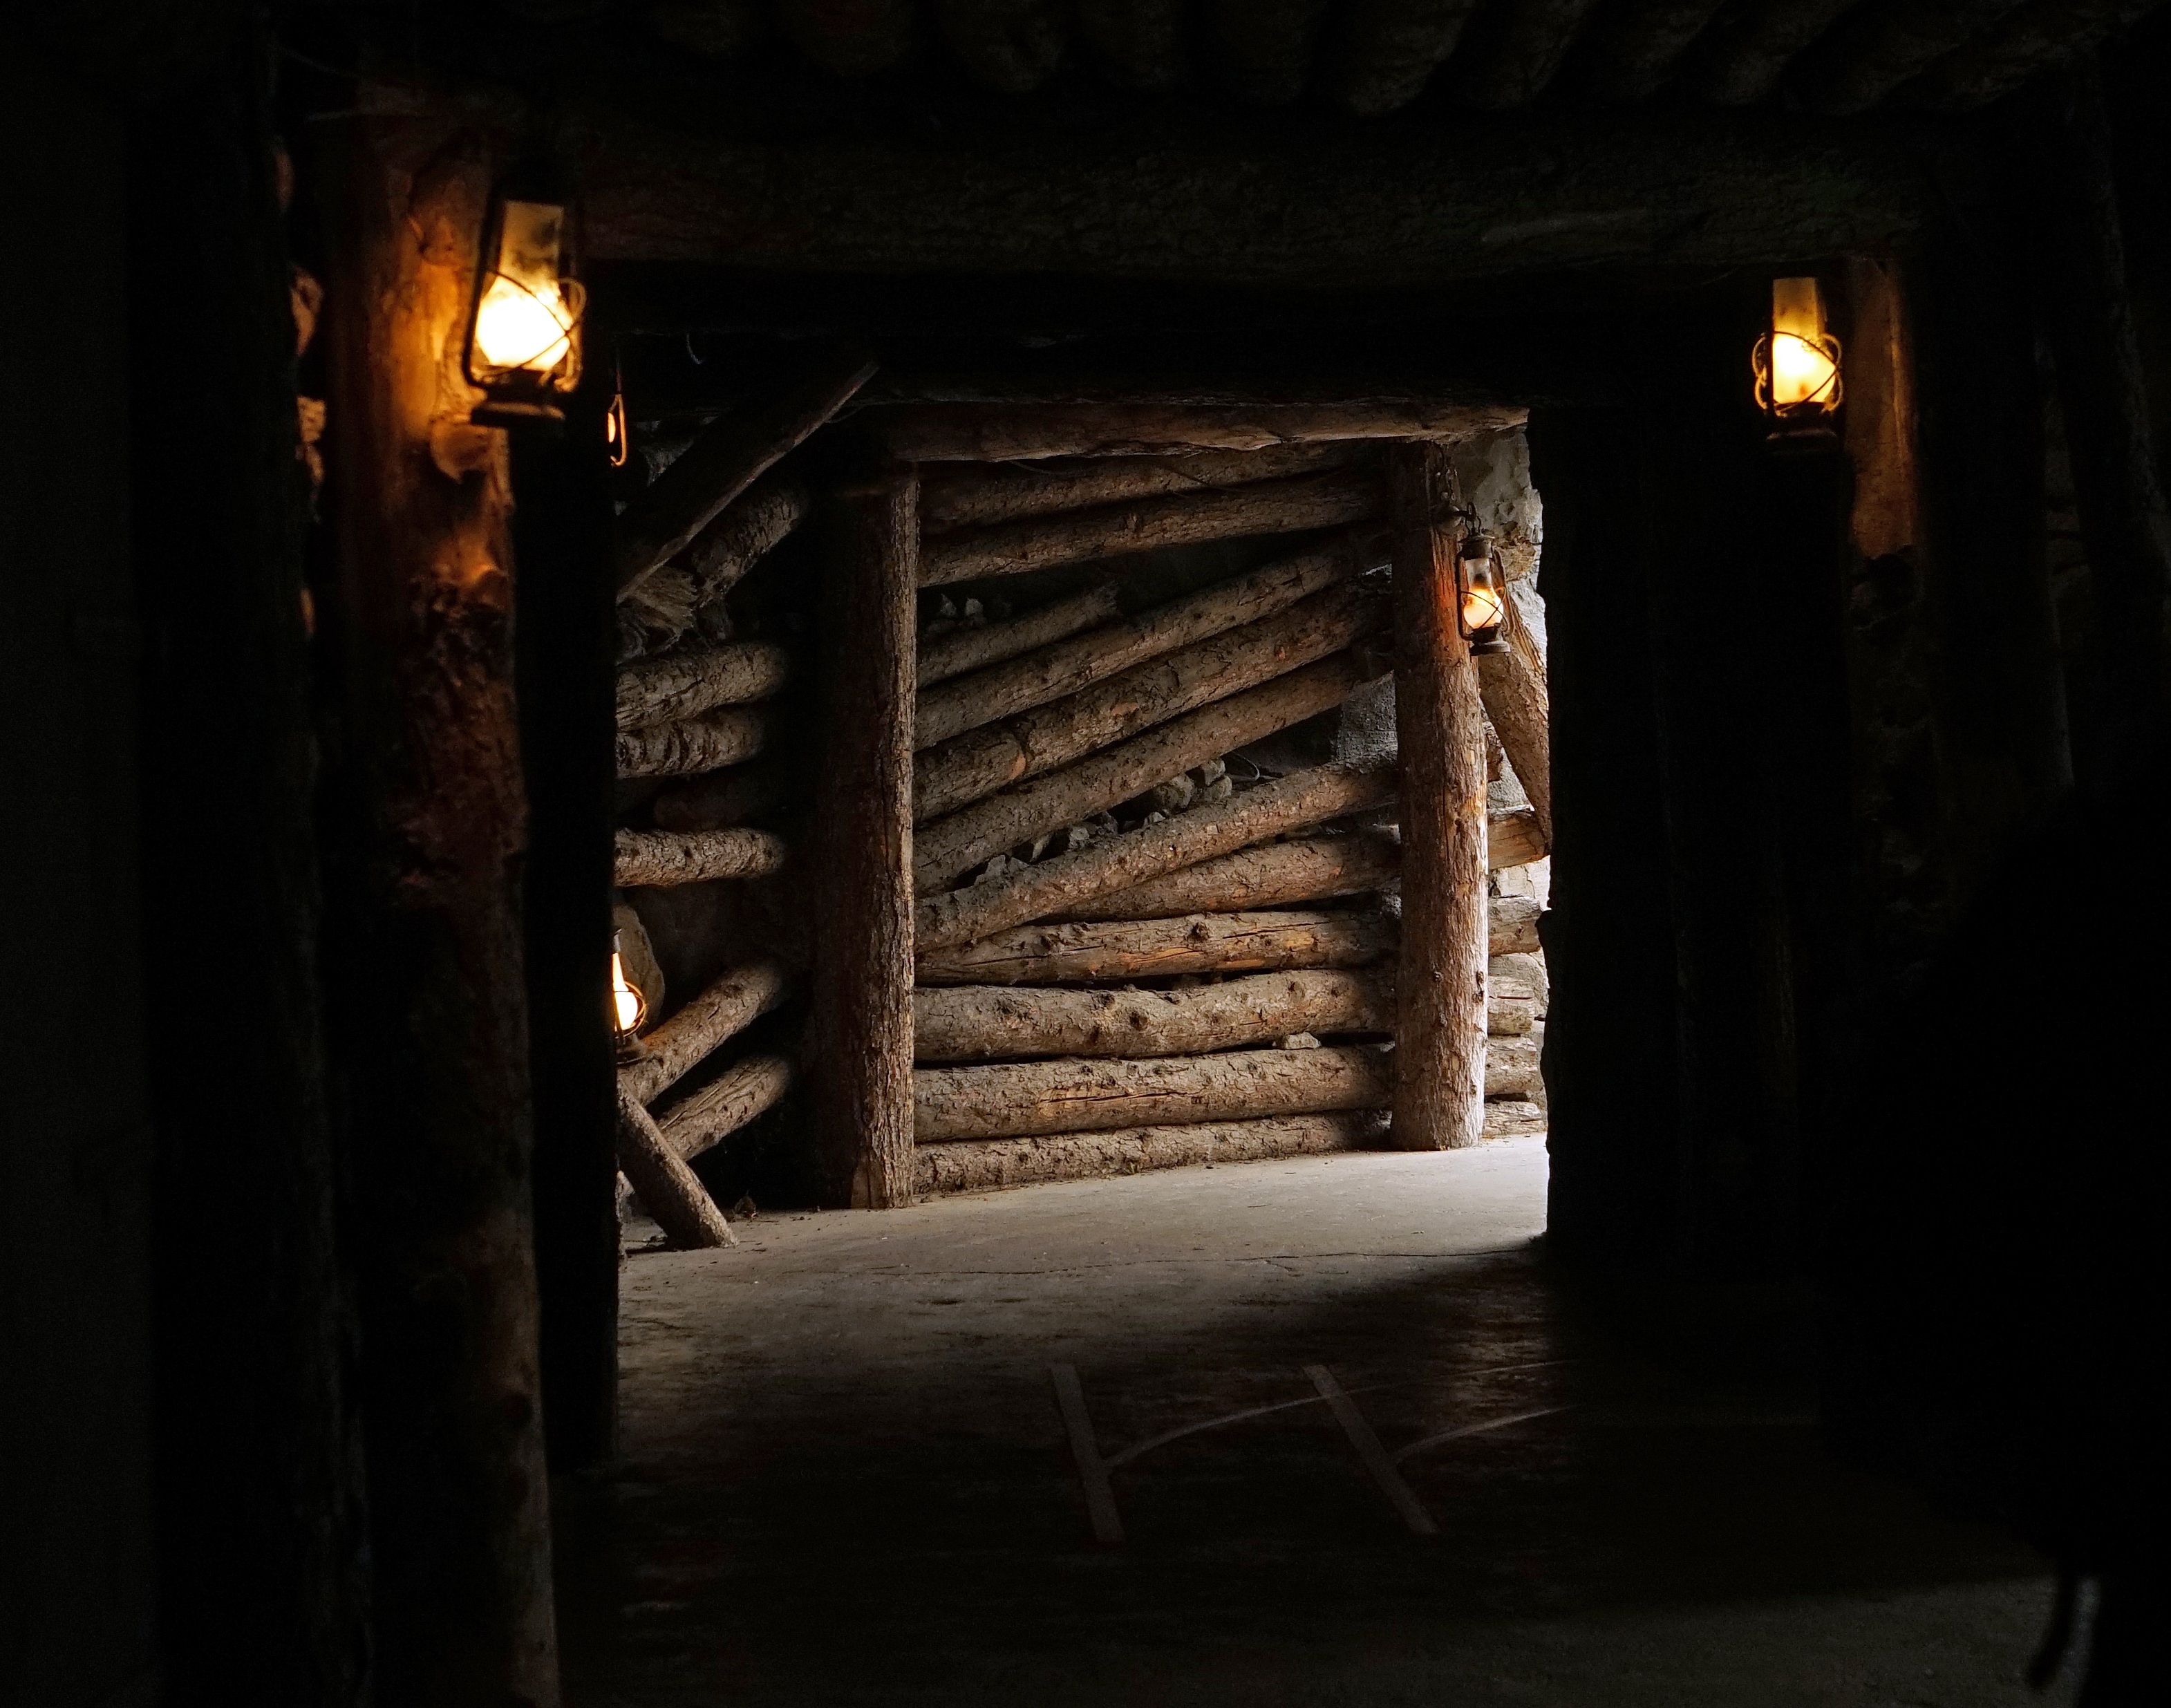
light, wood, night, dark, darkness, lighting, illuminated, temple, lamps, passage